Digermyne

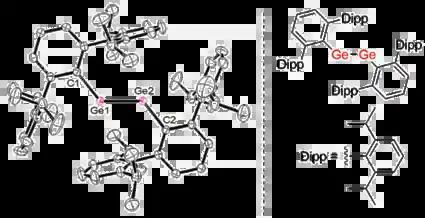
The crystal structure of ArGeGeAr.

The first stable digermyne 2,6-DippHCGeGeCH-2,6-Dipp (ArGeGeAr, Dipp = 2,6-diisopropylphenyl) was synthesized and characterized by Philip P. Power and co-workers in 2002. Reductive coupling of bulky 2,6-Dipp-CH (Ar) group protected Ge(II) monochloride (Ge(Cl)Ar) under the treatment of potassium in tetrahydrofuran (THF) or benzene gave the formation of ArGeGeAr. The core structure C1-Ge1-Ge2-C2 has a centrosymmetric "trans"-bent feature, with the C1-Ge1-Ge2 angle of 128.67(8)° and a considerably short distance of 2.2850(6) Å between two Ge atoms. It has a good conjugation between two terphenyl rings and C1-Ge1-Ge2-C2 plain because of the nearly zero torsion angle (0.4°) presented. Similar molecule, designated ArGeGeAr has been calculated before the characterization of ArGeGeAr, with the optimized "trans"-bent core structure protected by even more crowded 2,6-TripCH (Ar, Trip = 2,4,6-triisopropylphenyl) groups. The trans bending in ArGeGeAr (123.2°) is comparable with ArGeGeAr, and the Ge-Ge distance of 2.277 Å also differs little from that of ArGeGeAr. ArGeGeAr was obtained using the same reduction method and afforded the structure similar to the calculated one and ArGeGeAr.